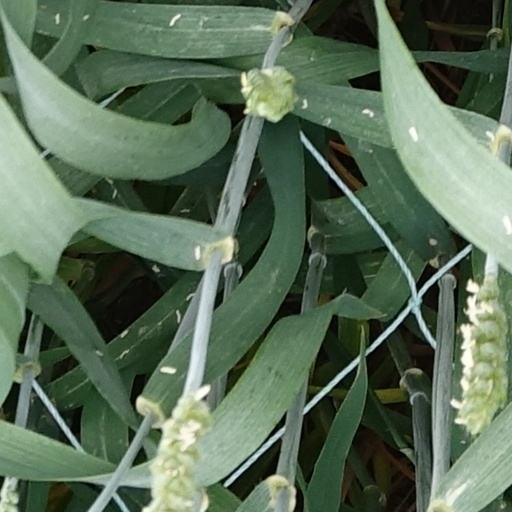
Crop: wheat